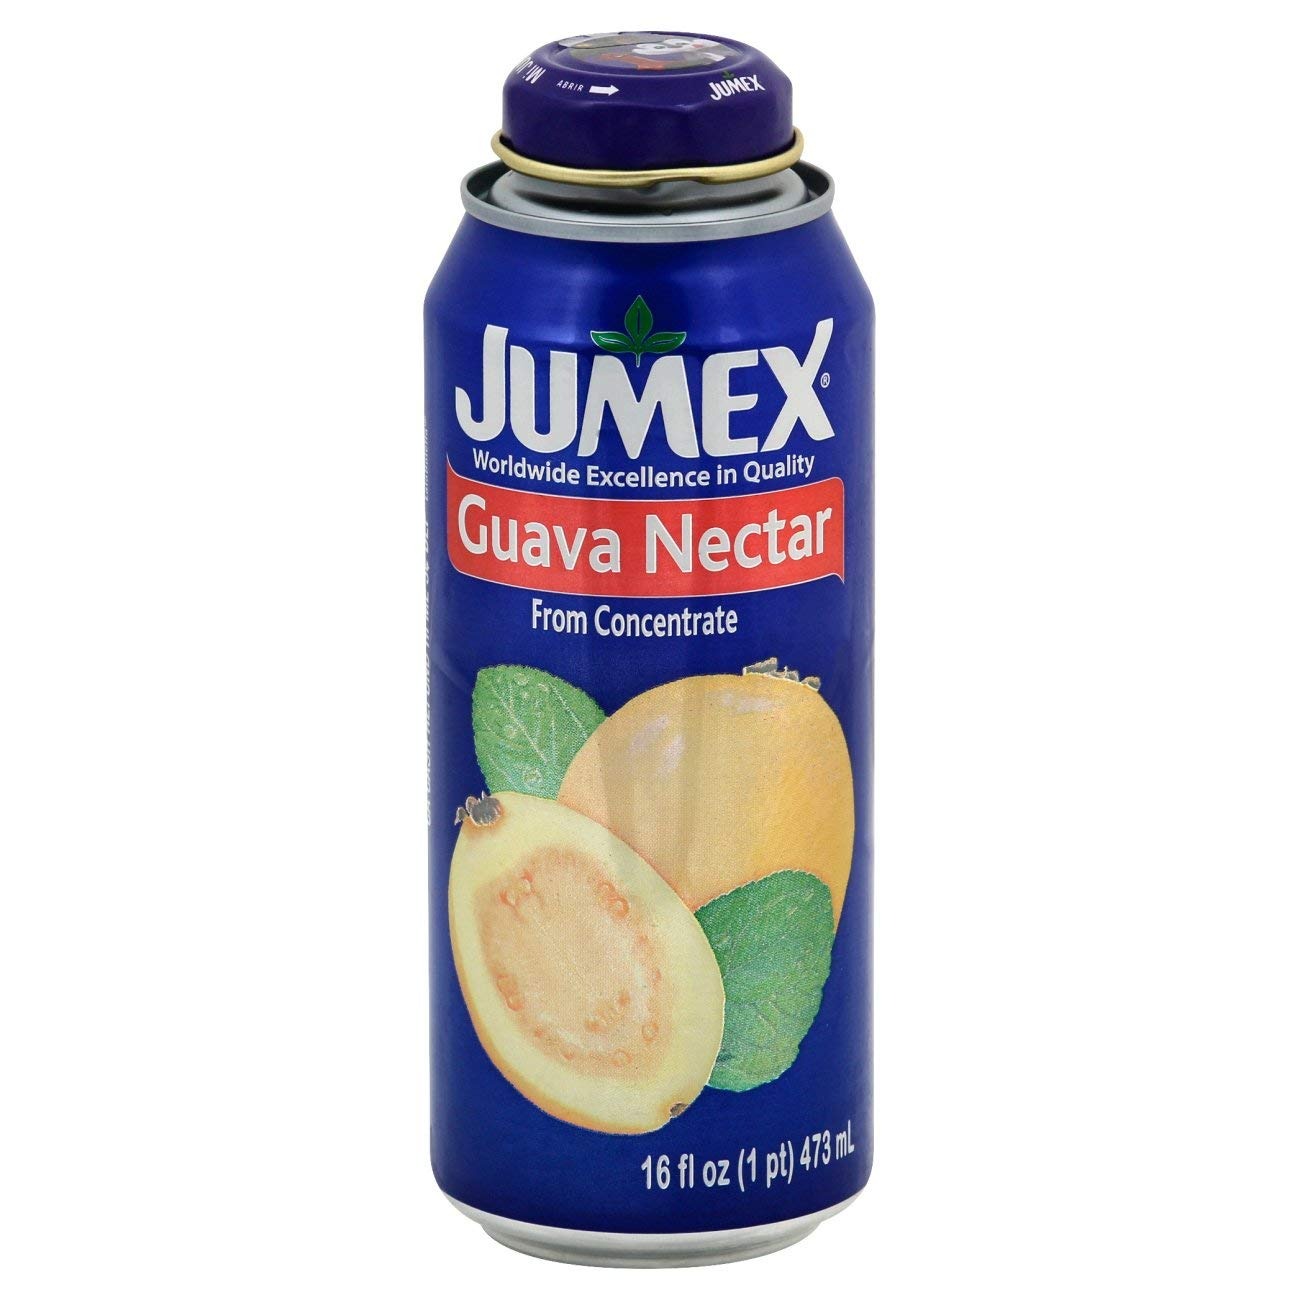
Item Name: Jumex fl.oz Can Btl Guava Nectar, 16oz (1)
Product Description: Fruit Juices
Value: 16.0
Unit: Fl Oz

Price: 1.42